Edgar Peña Parra

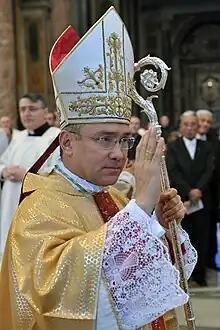

Edgar Robinson Peña Parra (born 6 March 1960) is a Venezuelan Catholic prelate who has served as Substitute for the Secretariat of State for the Holy See since 2018. He joined the diplomatic corps of the Holy See in 1993, serving as Apostolic Nuncio to Pakistan from 2011 to 2015 and to Mozambique from 2015 to 2018. He is the first Venezuelan to serve as an apostolic nuncio.